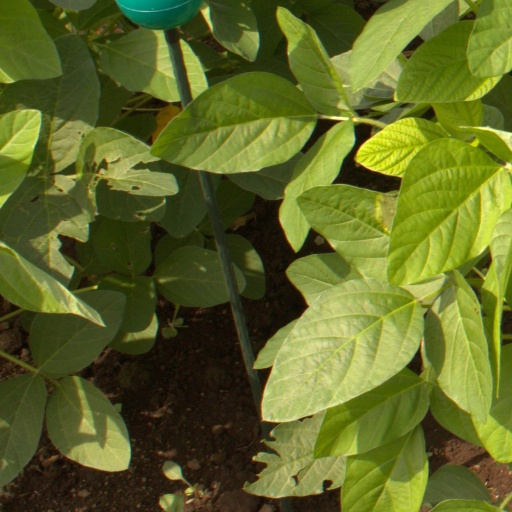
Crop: soybean